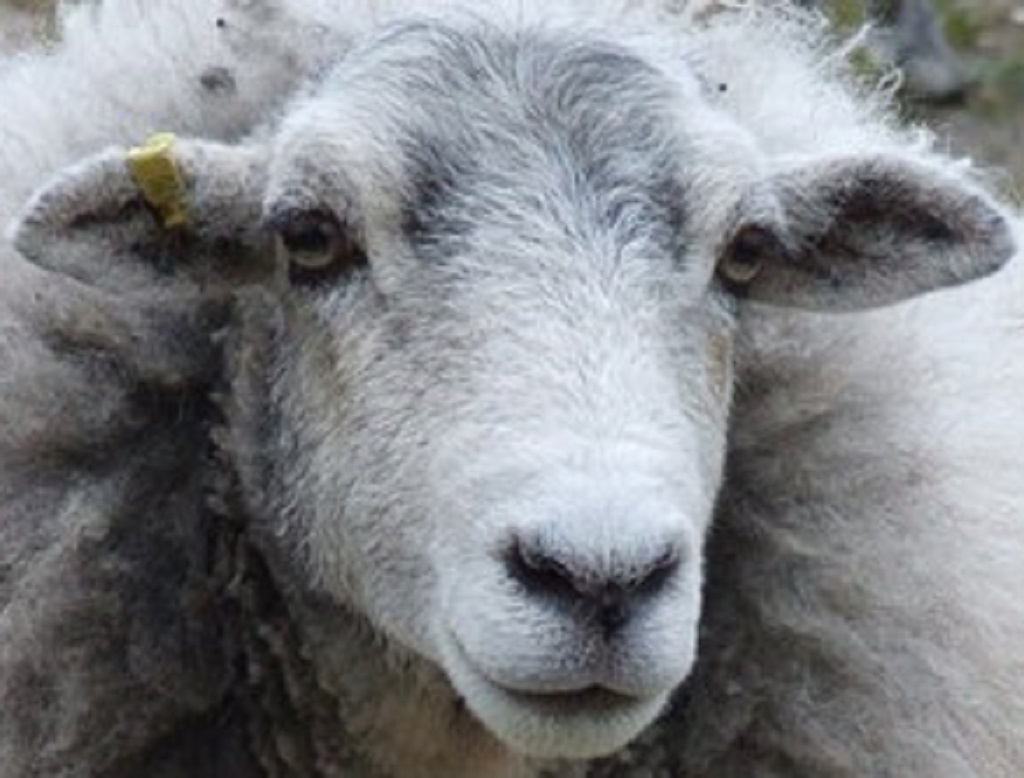
Label: no pain